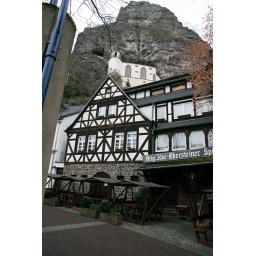
Restaurant with church in back ground built into the mountain face.